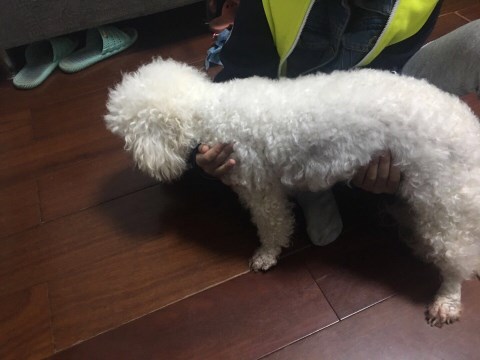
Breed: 3083-n000117-Bichon_Frise